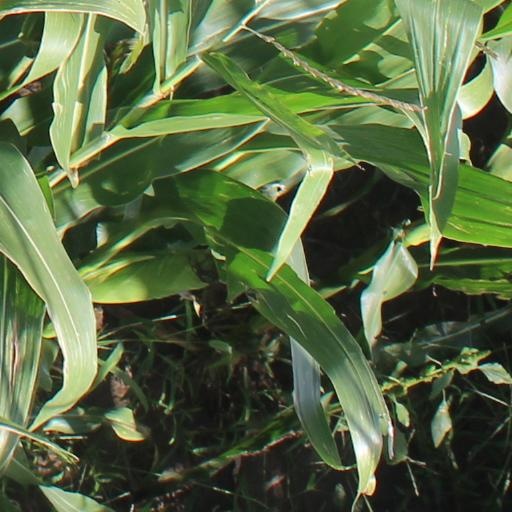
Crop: maize; corn